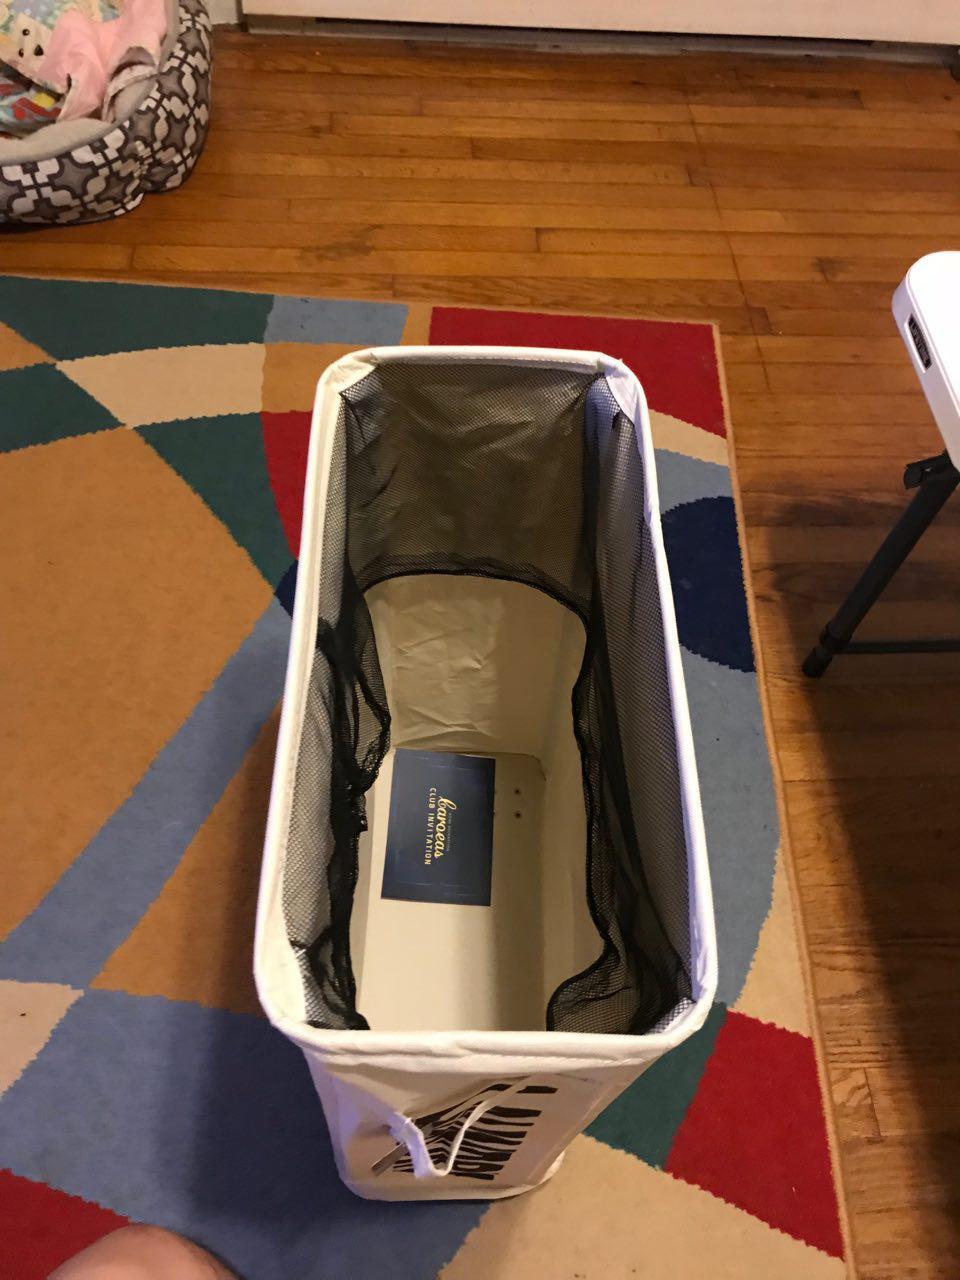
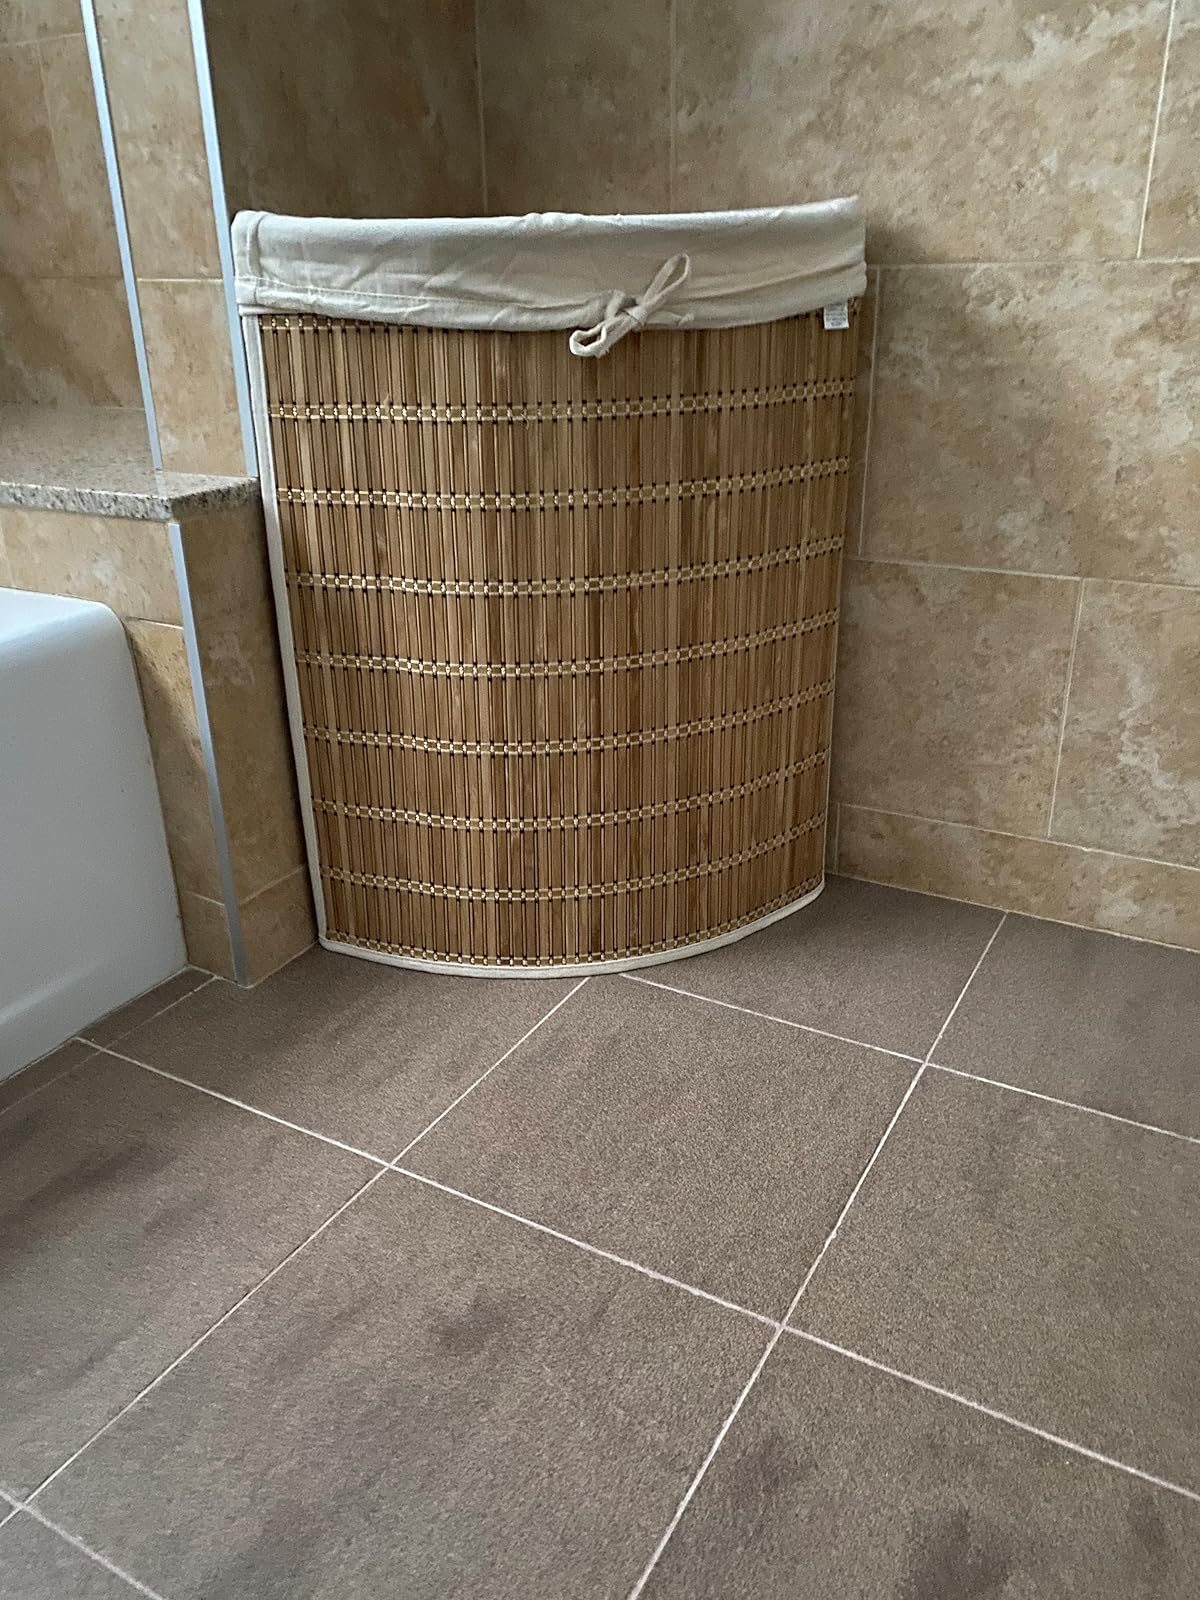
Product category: items_hamper
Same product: no